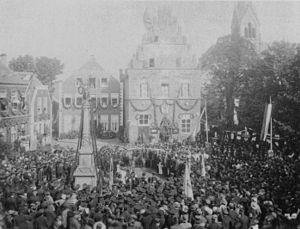
Le Sedantag était une journée commémorative célébrée chaque année le 2 septembre à l'époque de l'Empire wilhelminien. Elle commémorait le 2 septembre 1870, jour qui vit la victoire décisive des troupes prussiennes sur les Français près de la ville de Sedan dans le département des Ardennes, au cours de la guerre franco-prussienne de 1870-1871. Pendant la bataille de Sedan, l'Empereur des Français Napoléon III fut fait prisonnier par les troupes prussiennes.